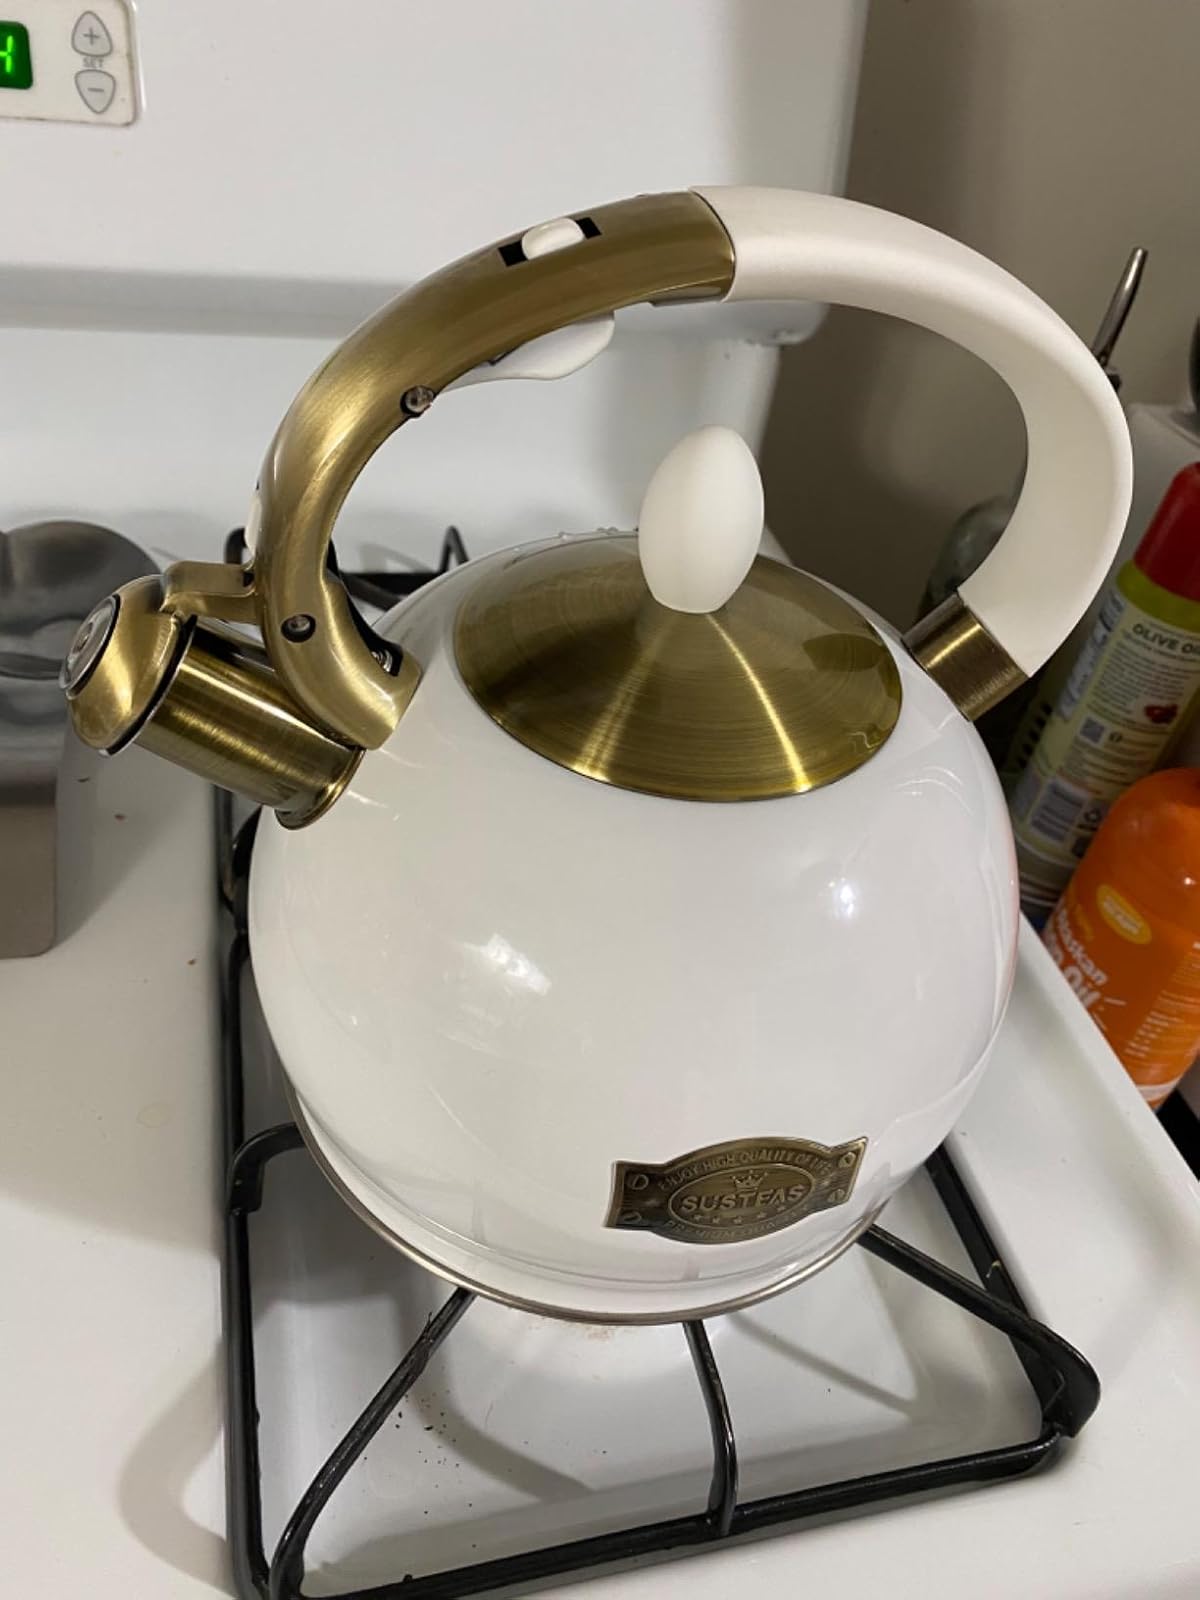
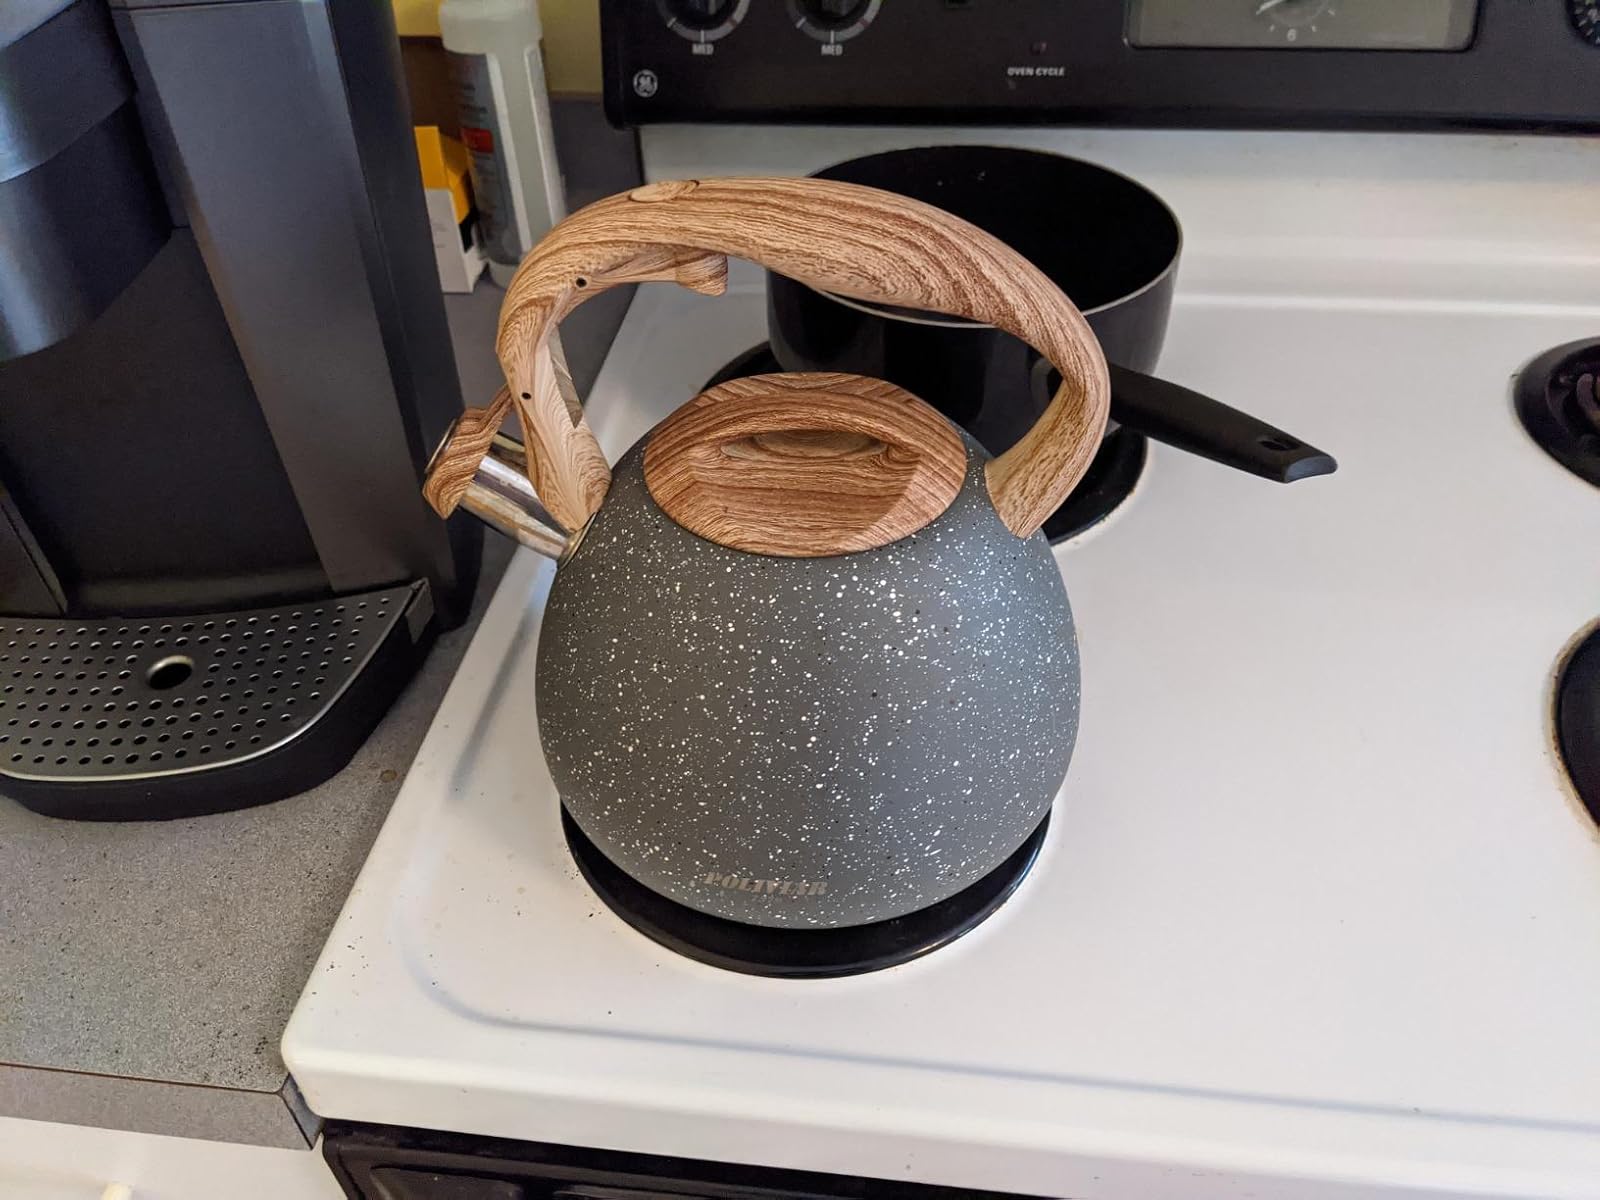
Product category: items_kettle
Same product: no